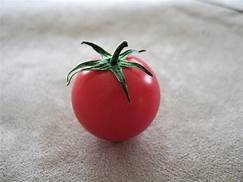
Label: tomato